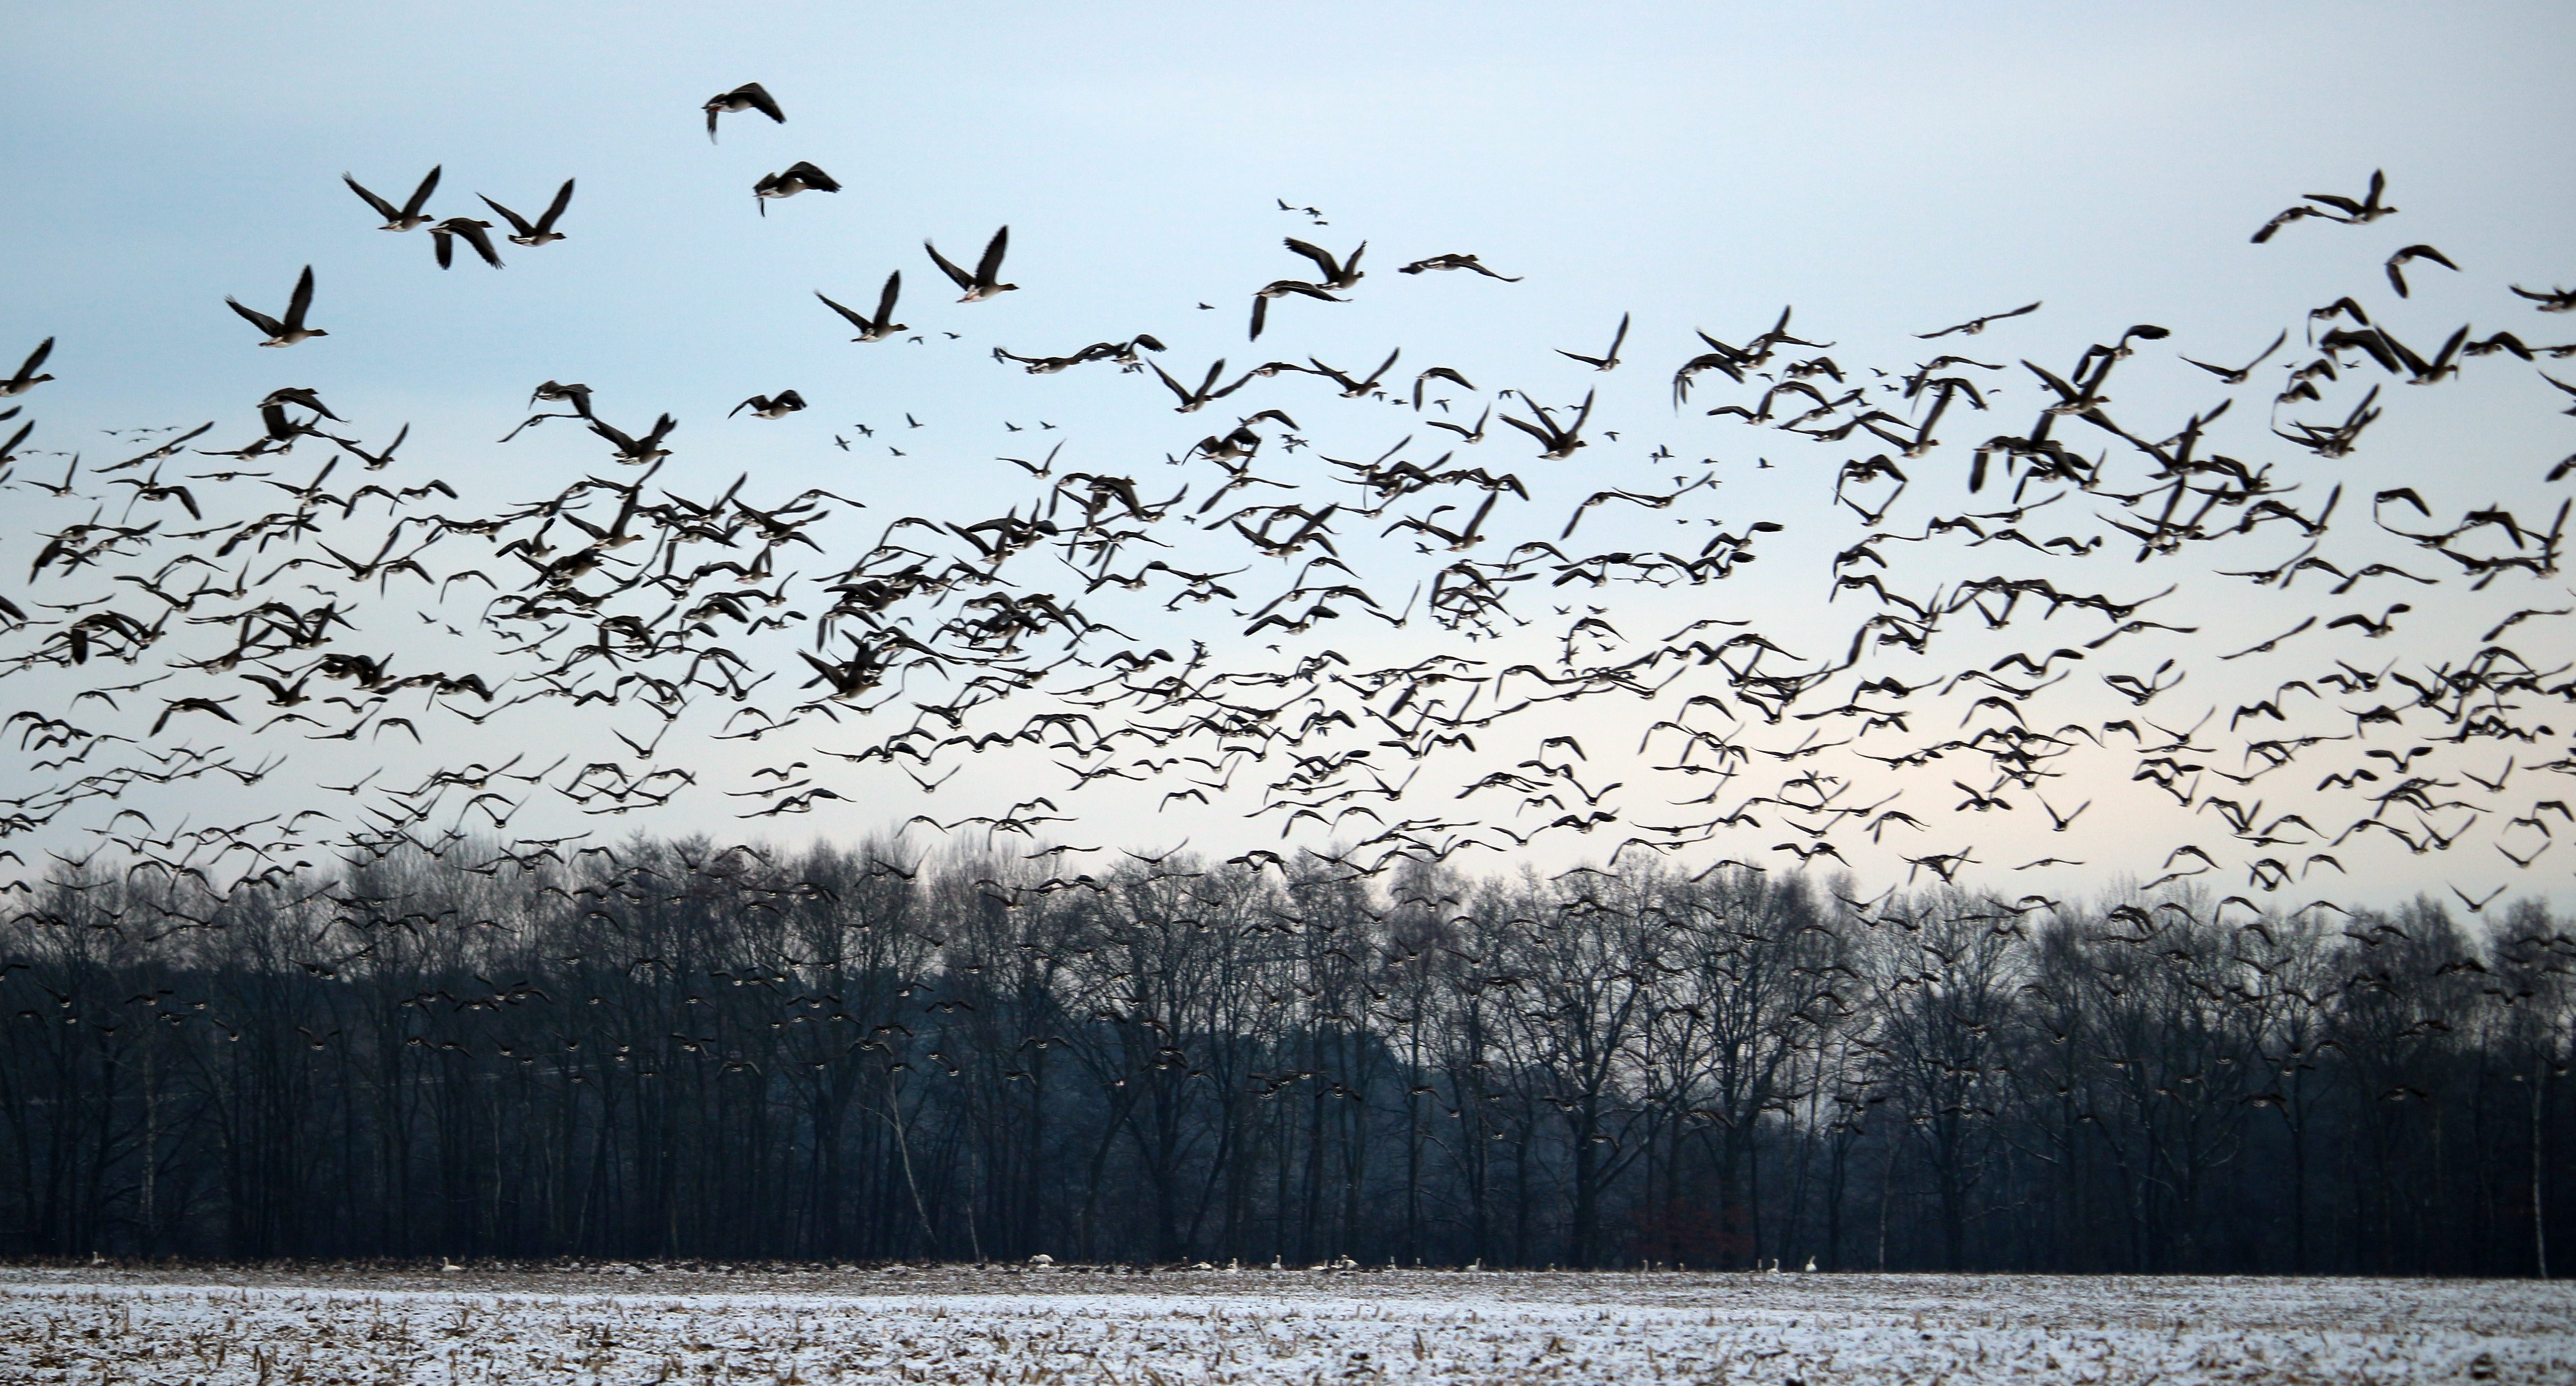
nature, branch, snow, winter, bird, morning, flock, wildlife, monochrome, season, fauna, birds, geese, water bird, bird migration, wild geese, swarm, flock of birds, migratory birds, migratory bird, wild goose, atmospheric phenomenon, perching bird, animal migration, crane like bird